Richard Wright (musician)

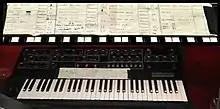
Wright's Prophet-5 synthesiser, used in the "Wall" tour

In the early days of Pink Floyd, Wright dabbled with brass before settling on Farfisa electric organs as his main instrument onstage. He originally owned a single-manual Combo Compact model, which was used for early recordings of "Interstellar Overdrive", and he later upgraded to a dual-manual Compact Duo. During the 1960s, Wright relied heavily on his Farfisa fed through a Binson Echorec platter echo, as heard on the "Ummagumma" live album. On later tours, the Farfisa was fed through a joystick control allowing the signal to be sent through up to six speakers in an auditorium, which was called the "Azimuth Coordinator". Wright stopped using the Farfisa after "The Dark Side of the Moon", but revisited it in later years, playing it on Gilmour's "On An Island" tour. It was recorded for the sessions that eventually became "The Endless River".